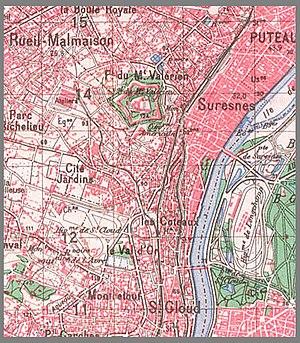
Extrait d'une carte IGN de 1950 avec la situation de l'embranchement partant de la Gare du Val d'Or à Saint-Cloud.
La gare du Val d'Or est une gare ferroviaire française de la ligne de Paris-Saint-Lazare à Versailles-Rive-Droite, située sur le territoire de la commune de Saint-Cloud, dans le département des Hauts-de-Seine, en région Île-de-France.